Johns Hopkins Blue Jays men's lacrosse

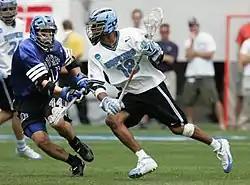
Johns Hopkins midfielder Kyle Harrison playing against Duke.

Hopkins competes with Maryland in college lacrosse's most historic rivalry, the two teams having met more than 100 times, both joining the Big Ten Conference in the 2014–2015 season. They have competed annually since 2015 for "The Rivalry Trophy", a large wooden crab. The Blue Jays also consider Princeton and Syracuse, their top competitors for the national title in the NCAA era, as significant rivals, and play Loyola in the cross-town "Charles Street Massacre". Another heated rivalry is with Virginia with whom Hopkins has competed annually for the Doyle Smith Cup which was first awarded in 2006. In-state opponents include Towson, University of Maryland, Baltimore County and Navy.